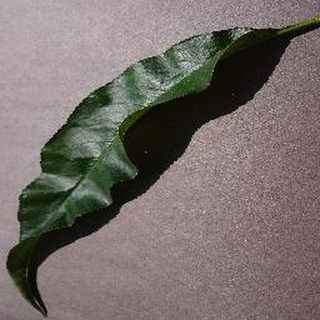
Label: healthy_peach